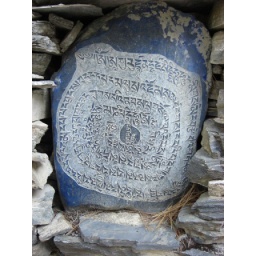
om mani padme hum carved rock in mani wall